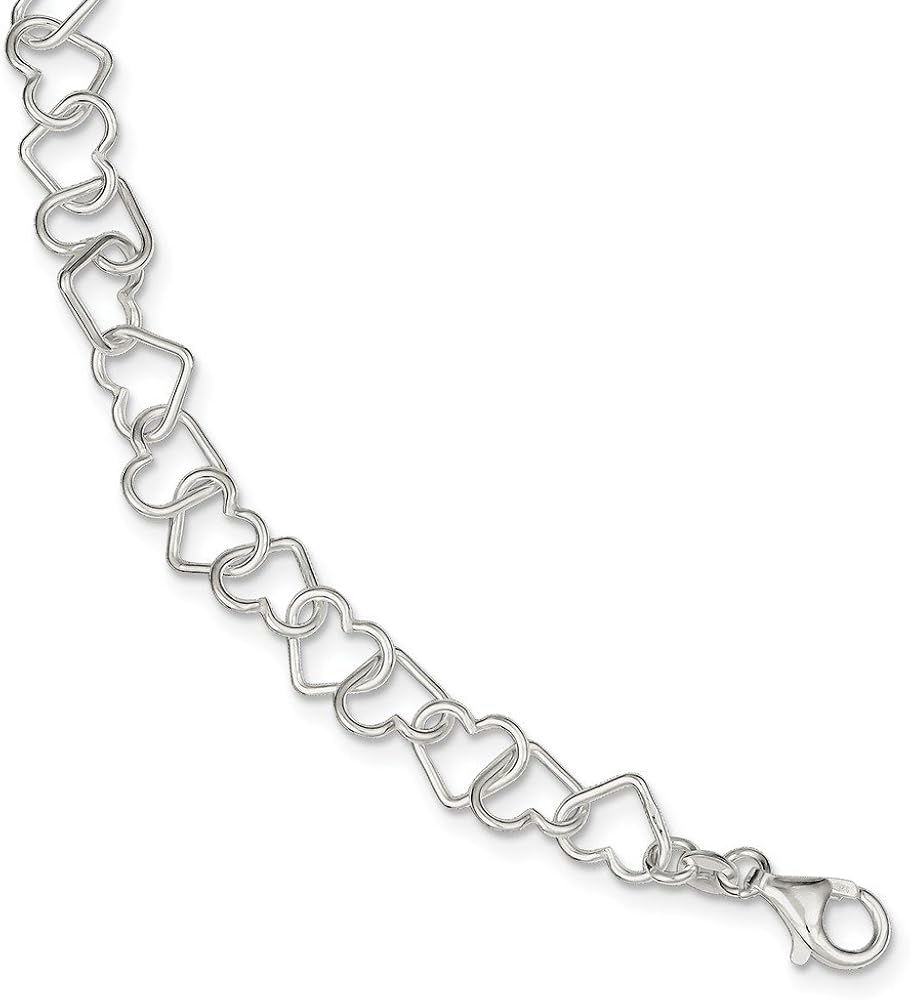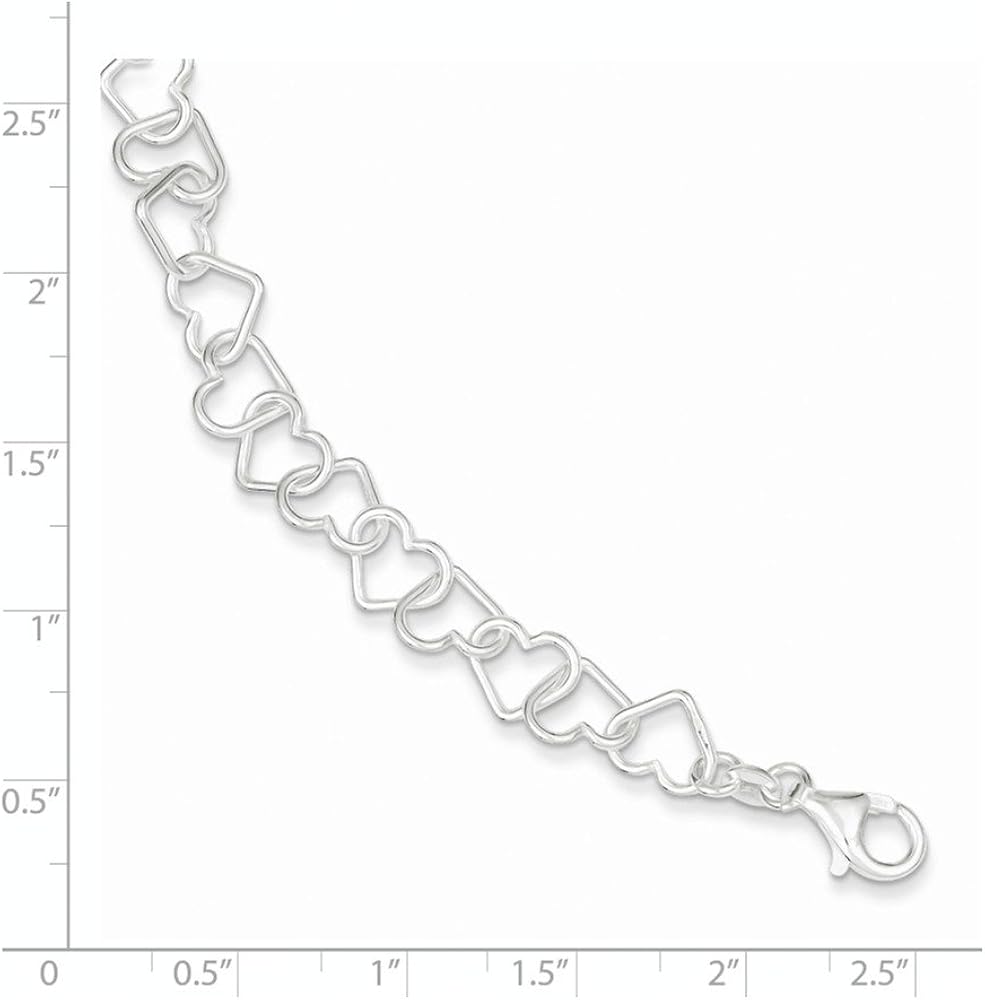
Solid 925 Sterling Silver 7.5inch Polished Fancy Love Heart Link Bracelet - with Secure Lobster Lock Clasp 7.5"
Category: AMAZON FASHION
Solid 925 Sterling Silver 7.5inch Polished Fancy Love Heart Link Bracelet - with Secure Lobster Lock Clasp 7.5"
Features: Elegant Bracelet Box Included | 925 Sterling Silver GUARANTEED, Authenticated with a 925 Stamp | Jewelry Gifts For Women And Gifts For Men Including Gift For Mom; Wife; Mother; Father; Daddy; Daughter; Son; Sister; Brother; Friend; Coworker; Employee; Teacher; Neice or Nephew | Christmas Gift; Stocking Stuffers; Sonia Jewels Has The Highest Quality Jewelry Gifts For Her and Him for Christmas; Valentines Day; Mothers Day; Fathers Day; Graduation; Birthday; Weddings or Anniversary | Your satisfaction is our top priority at Sonia Jewels - Solid 925 Sterling Silver 7.5inch Polished Fancy Love Heart Link Bracelet - with Secure Lobster Lock Clasp 7.5"